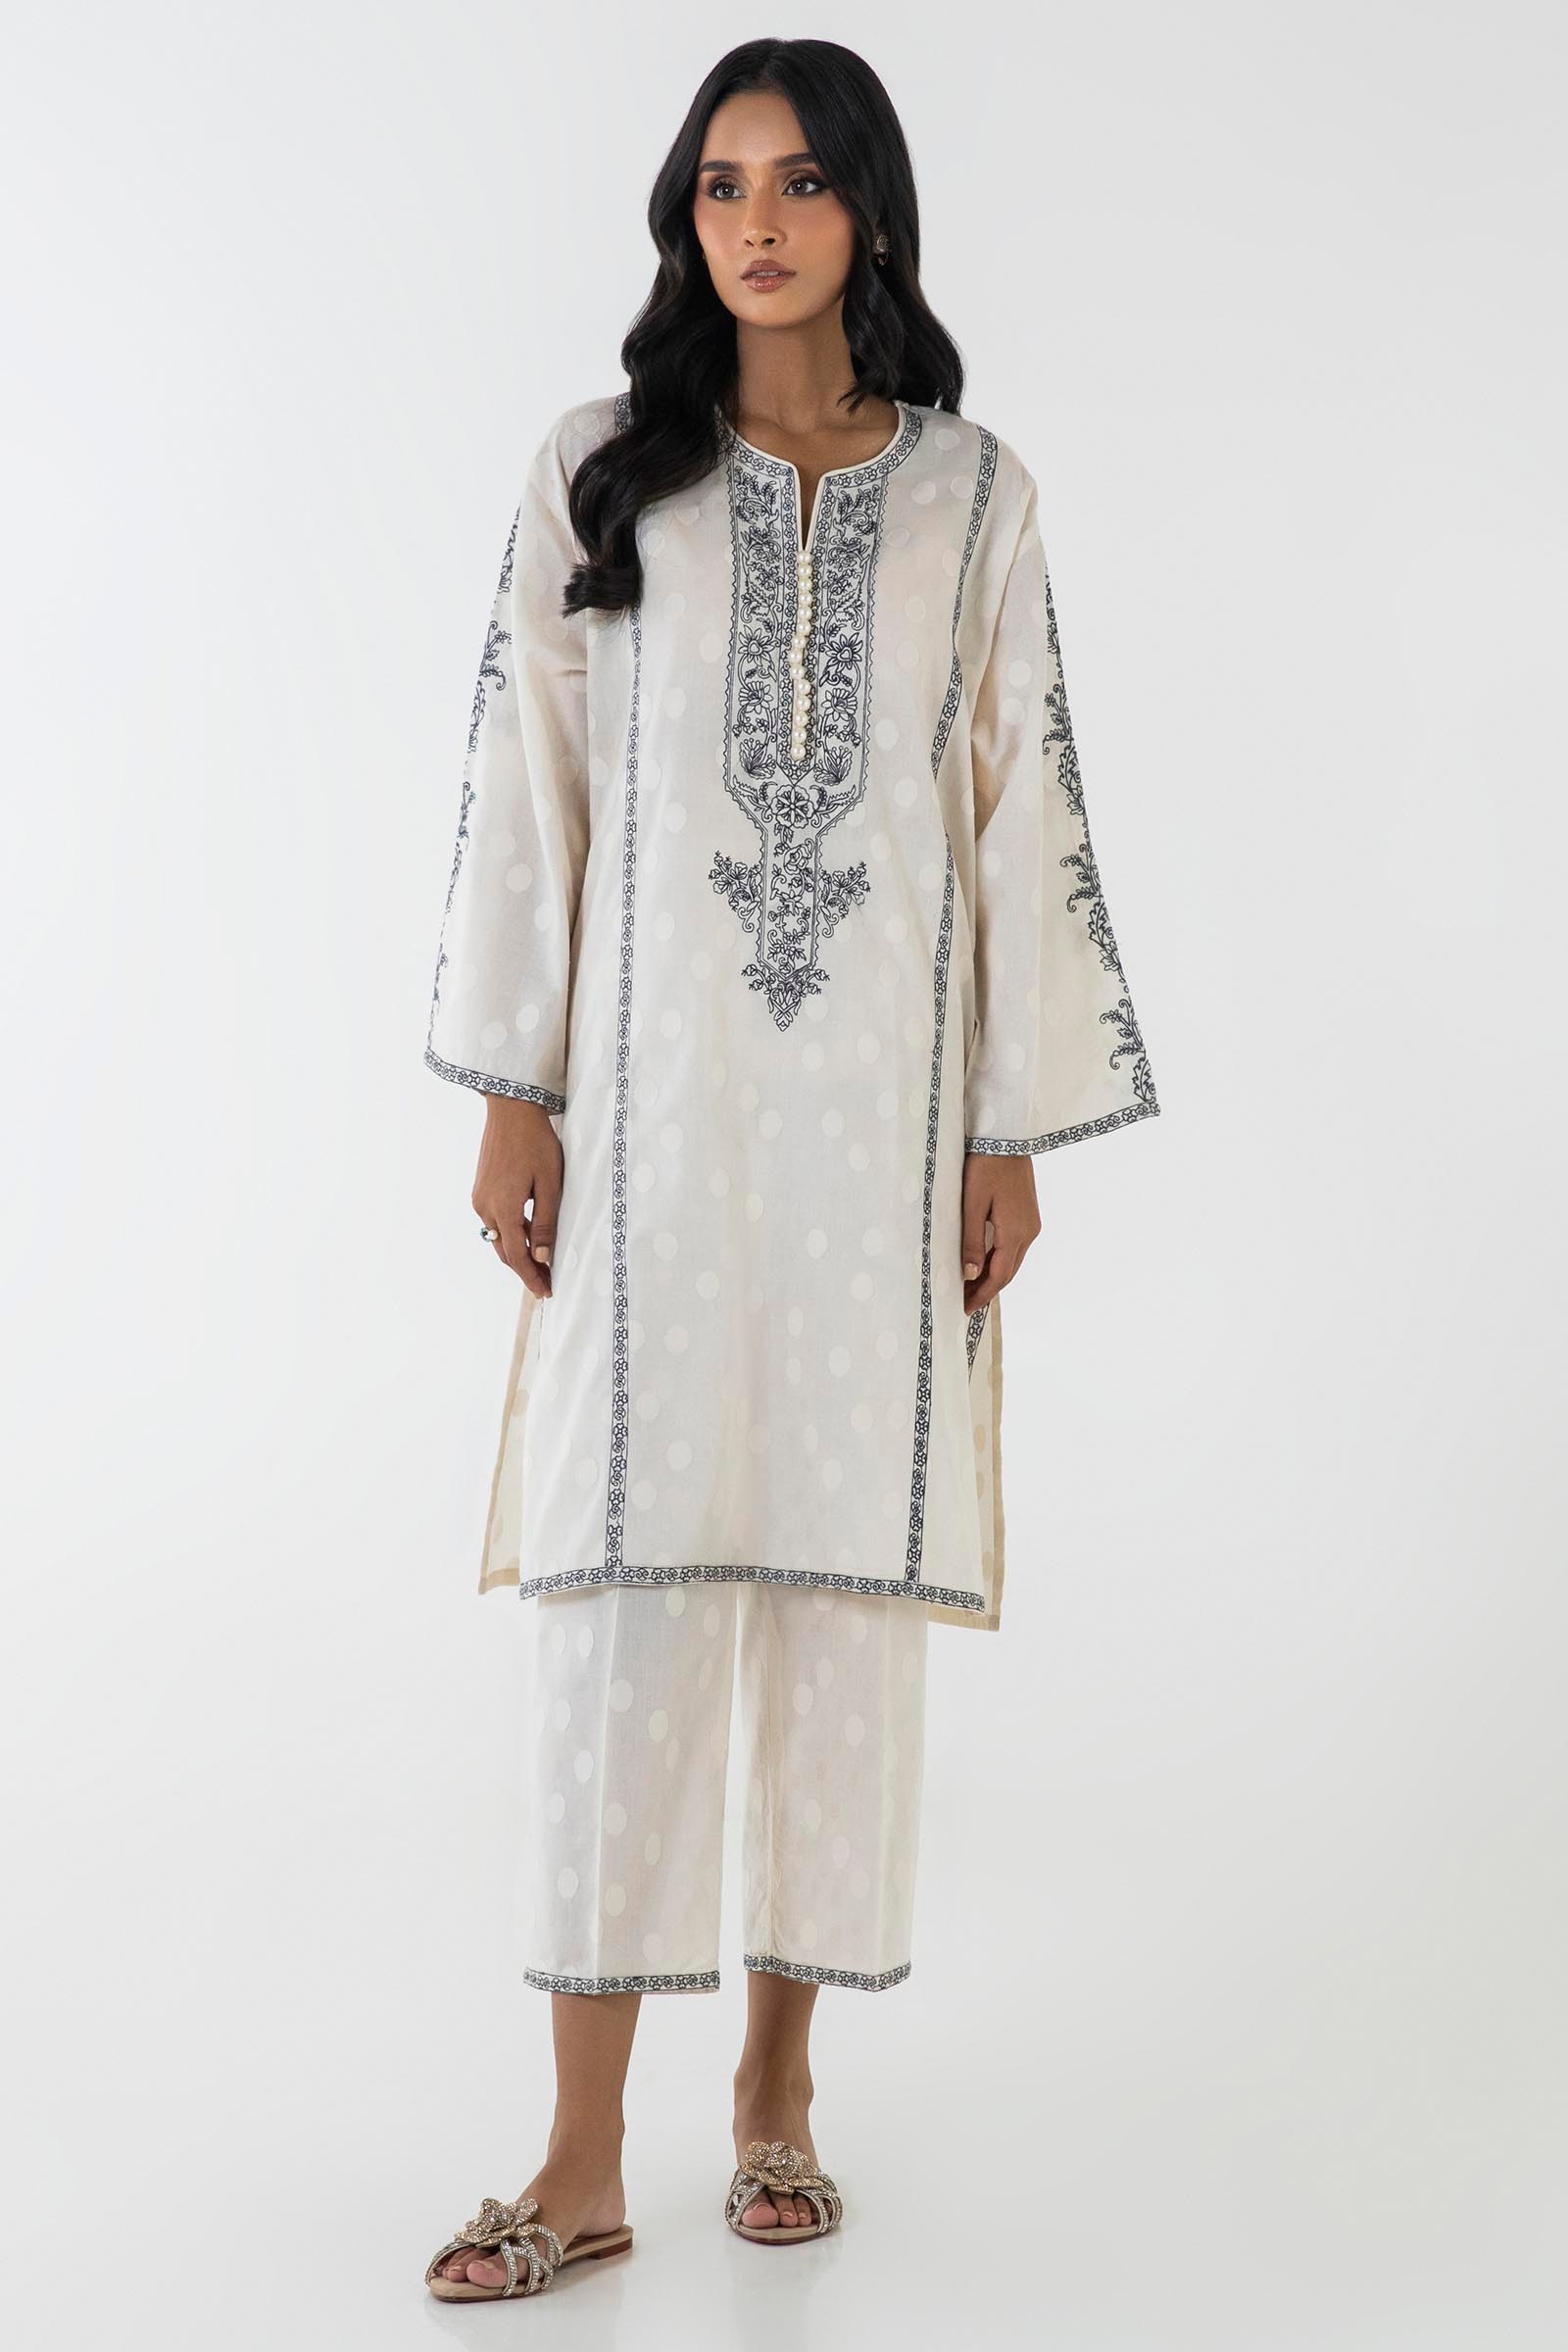
ivory embroidered kurta set